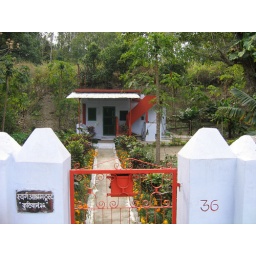
cute little house thing in rishikesh